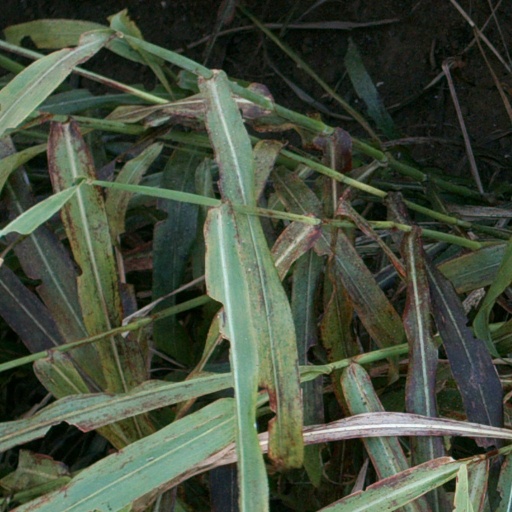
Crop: sorghum